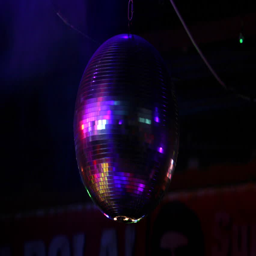
the disco ball turning in the night club